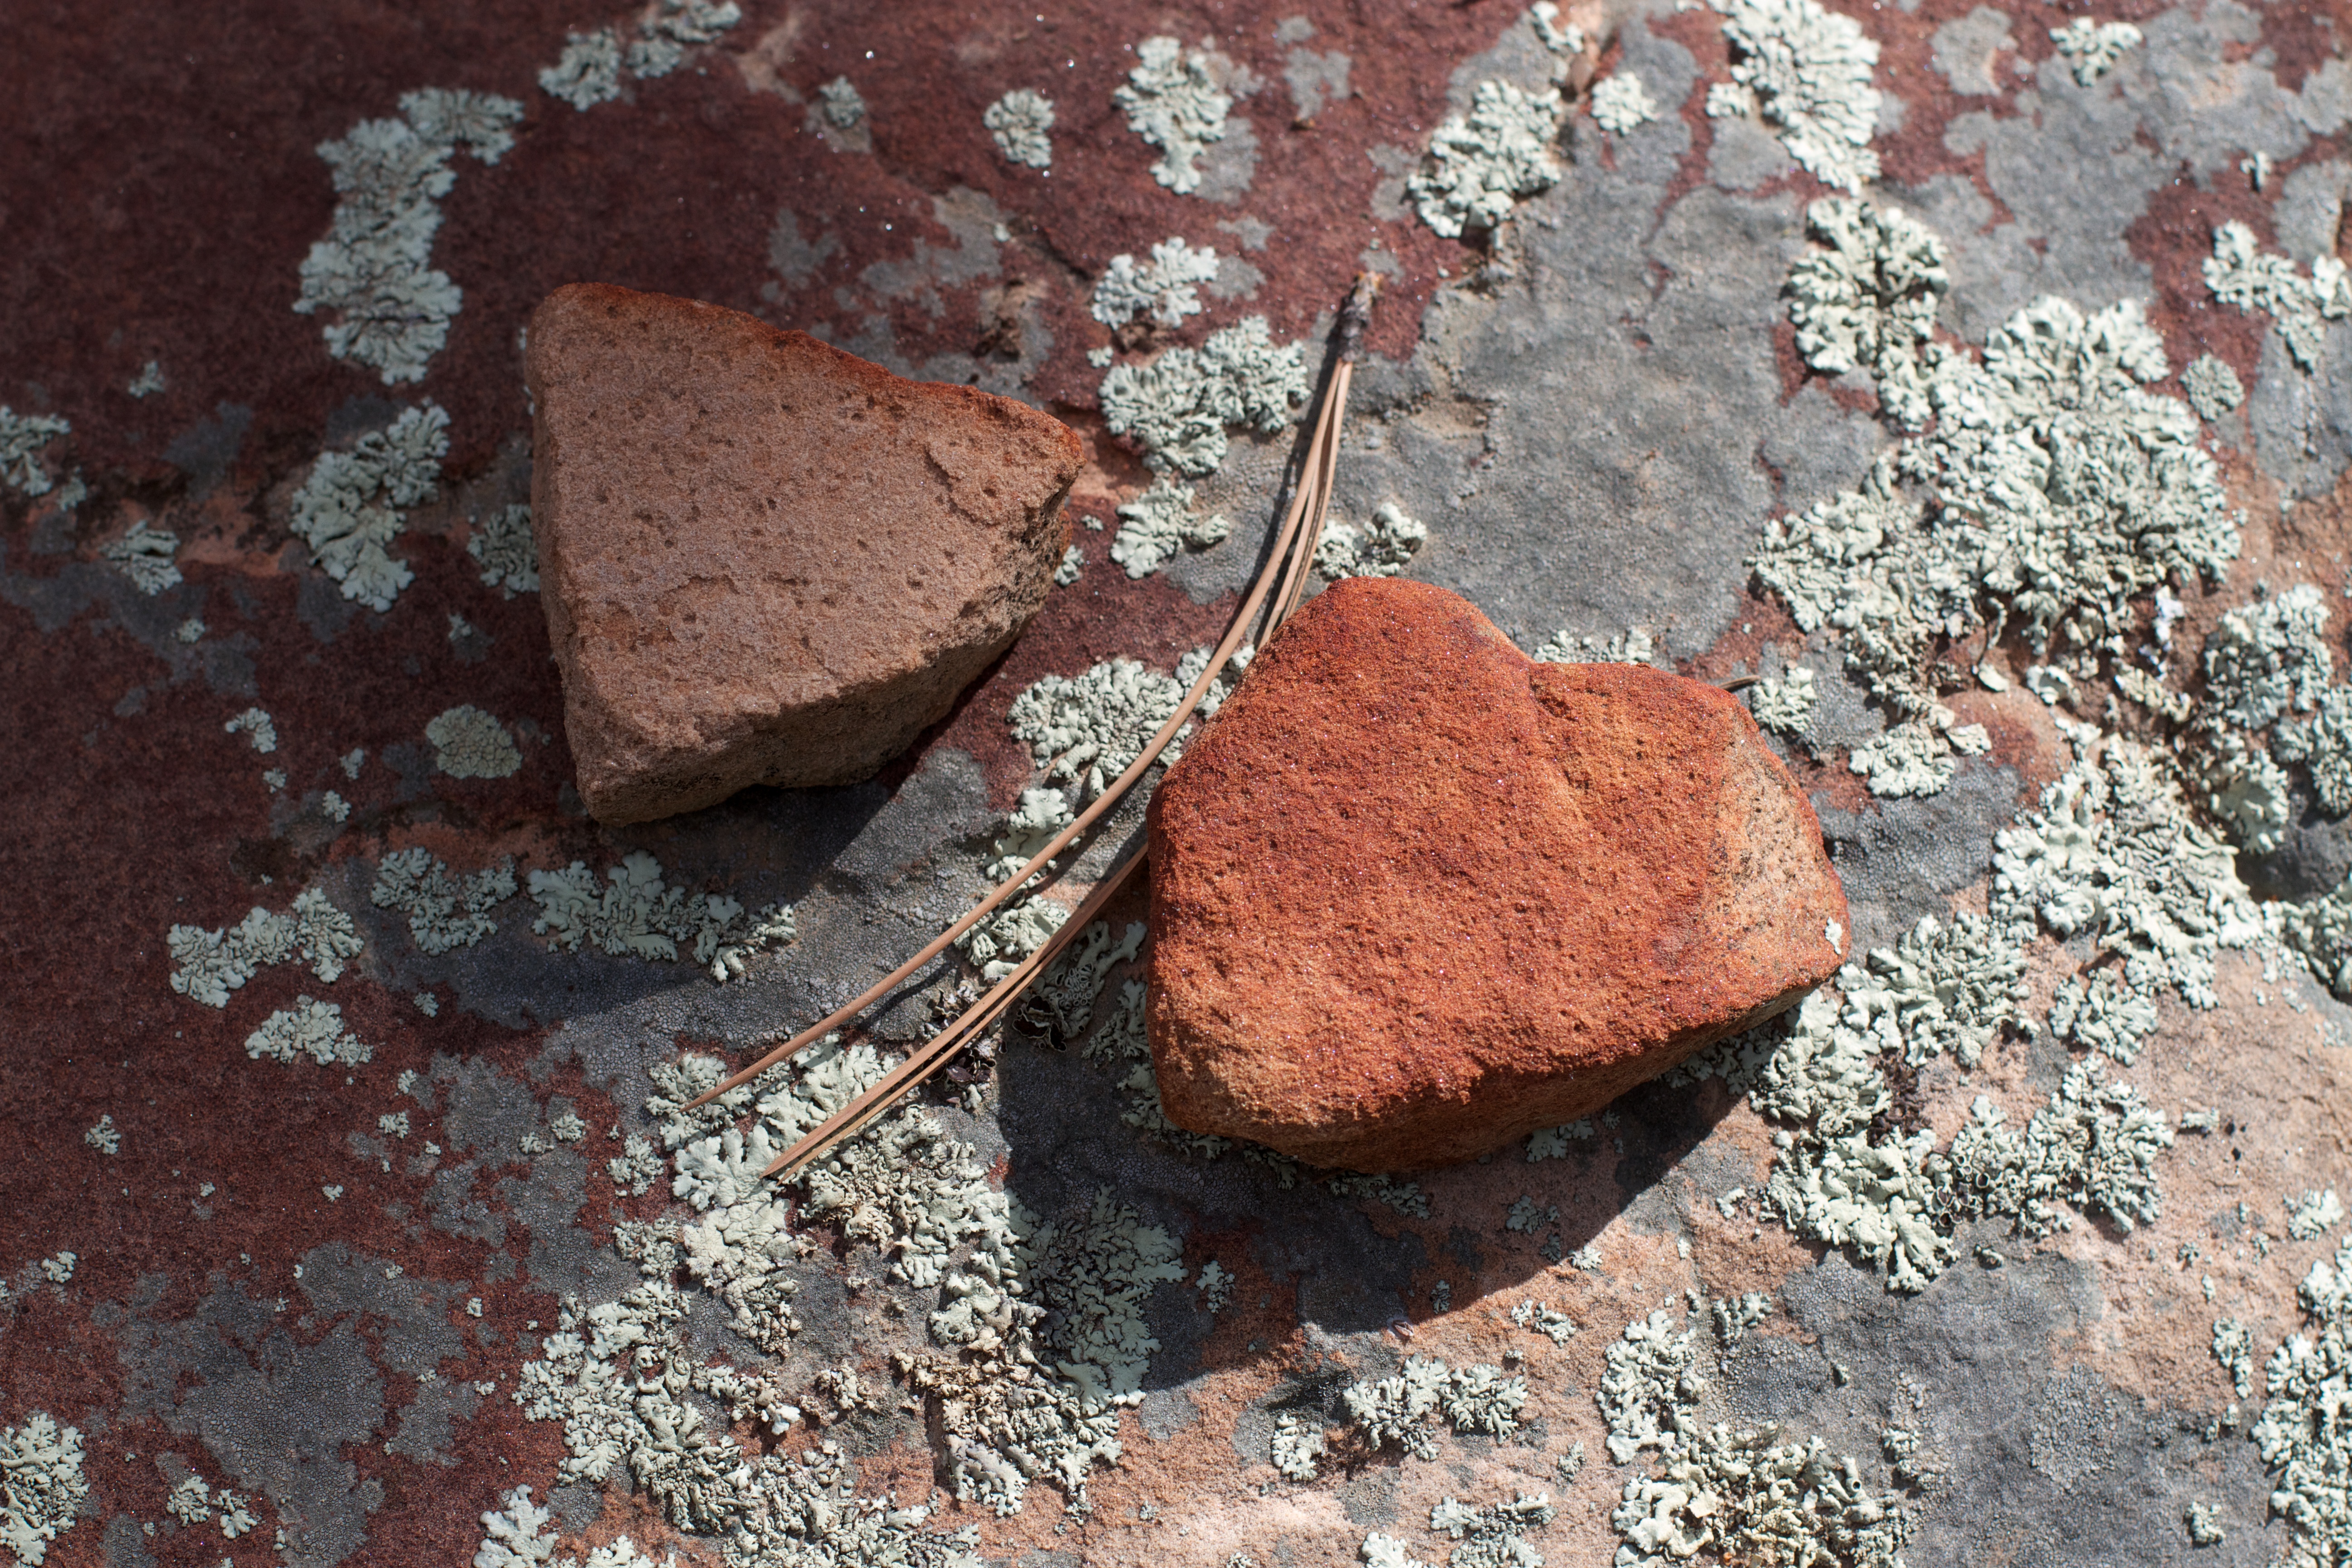
rock, wood, leaf, soil, material, geology